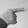
ASL letter: G